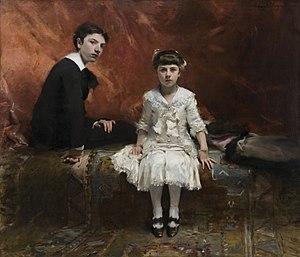
Cet article établit une liste de tableaux de John Singer Sargent, peintre américain né le 12 janvier 1856 à Florence et mort le 14 avril 1925 à Londres. Au long de sa carrière, Sargent a vécu essentiellement en Europe, où il a réalisé environ 900 peintures à l'huile et plus de 2 000 aquarelles, ainsi que de nombreux dessins au crayon et au fusain. La plupart de ses huiles sur toile sont des portraits.